Chris Karrer

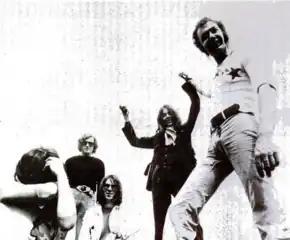
1972 Amon Düül II "Billboard" advertisement

Karrer co-founded, with Peter Leopold, Dieter Serfas and others, the Amon Düül band and commune in 1967, in the spirit of the student movement. Arguments about the musical focus caused him to turn to Amon Düül II, playing more advanced experimental music later named krautrock, in opposition to German groups only imitating foreign styles. Their 1969 debut album was "Phallus Dei", which featured "abstract" singing and driving percussion. Karrer was one of the first musicians using the violin for rock music. With Amon Düül II, he composed and played film music for Rainer Werner Fassbinder's "The Niklashausen Journey" and for Hans-Jürgen Syberberg's film "San Domingo", which earned Amon Düül II the Deutscher Filmpreis for film music in 1971. The group disbanded in the late 1970s.